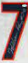
Number: 7